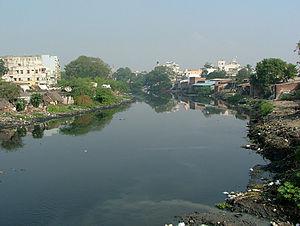
Le Cooum est un fleuve côtier, d'une longueur de 65 km, qui coule dans l’État du Tamil Nadu au sud-est de l'Inde. Il se jette dans le golfe du Bengale au niveau de la ville de Chennai.